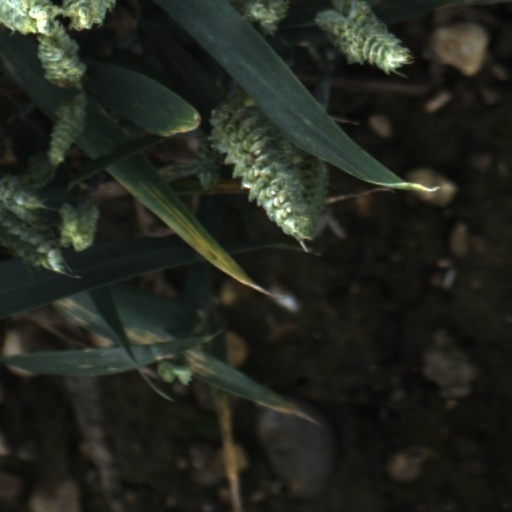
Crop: wheat